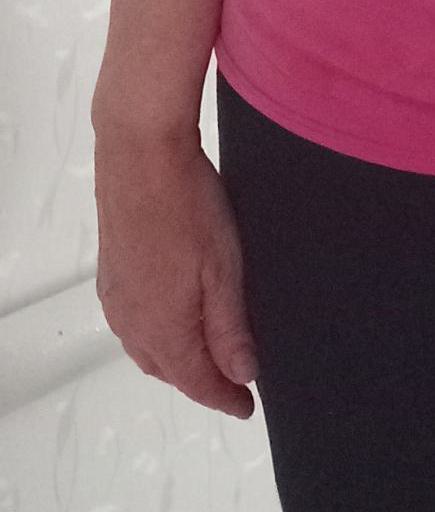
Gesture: no_gesture